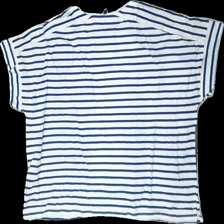
View: back
Type: T-shirt
Category: Ladies
Brand: Kappahl
Brand text on label: xlnt
Colors: Blue, White
Material: 100% cotton
Pattern: Striped
Cut: Regular
Size: XL
Season: All
Damage location: middle center
Damage 2 location: top right
Price range: 50-100
Recommended usage: Reuse
Description: randig t-shirt